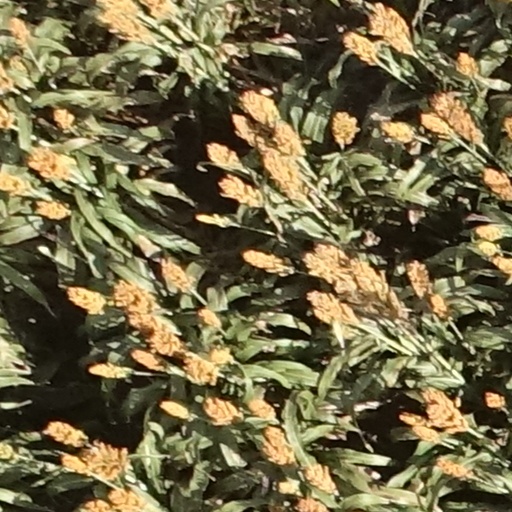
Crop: sorghum